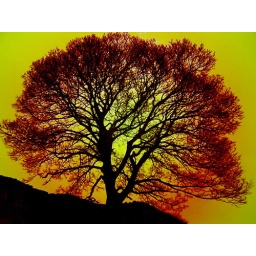
A tree near Ludlow castle after a little photoshop tinkering